Edward O'Connor Terry

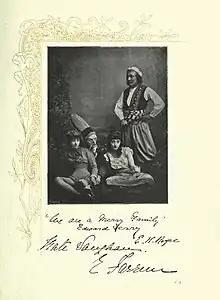
Photo and signatures of Farren, Terry, Vaughan and Royce (standing) at the Gaiety

In 1887 he went into management, opening Terry's Theatre, built on the site of the old Coal Hole public house and music hall on the Strand. There, he produced and starred as Dick Phenyl in Arthur Wing Pinero's "Sweet Lavender", which was perhaps his greatest success, running for 670 nights. He then revived Pinero's "The Magistrate" and "The Times". In subsequent years, he was only occasionally seen at his own theatre and made many tours in the British provinces and in Australia, North and South America, South Africa and India. He returned to Terry's in 1890, producing and starring in "King Kodak", "The Blue Boar" and several other notable productions. Terry brought four plays to New York in 1904. In this, his only Broadway engagement, he and his touring company played the former Princess Theatre on West 29th St. for eight weeks from December 1904 to February 1905, in "The House of Burnside", "Sweet Lavender", "Love in Idleness", and "The Passport".